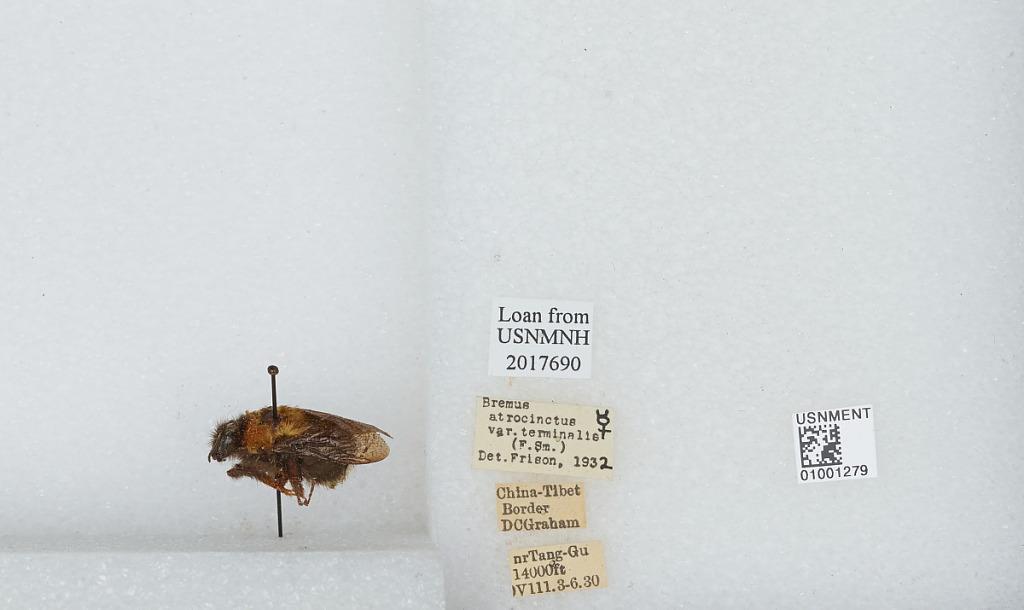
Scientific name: Bombus (Festivobombus) festivus Smith
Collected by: D. Graham
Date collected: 1930-8-3
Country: China
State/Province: Tibet Autonomous Region
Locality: near Tang-Gu
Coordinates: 32.9997, 91.6808
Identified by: Frison